La Petite-Patrie

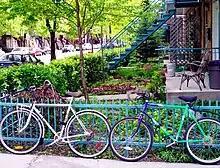
St-Dominique Street (just east of Saint Laurent Boulevard).

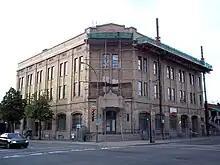
La Petite-Patrie library

The "Commission scolaire de Montréal" (CSDM) operates Francophone public schools.